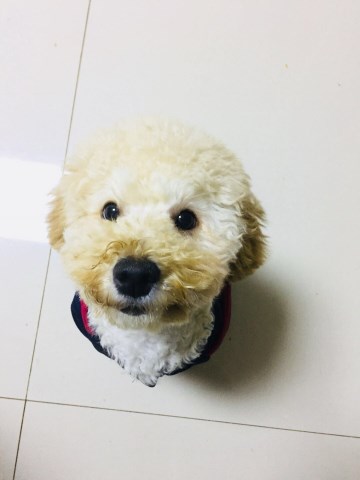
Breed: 7449-n000128-teddy